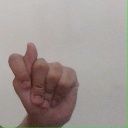
अक्षर: ट